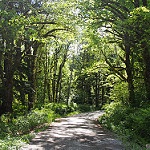
Scene: Outdoor